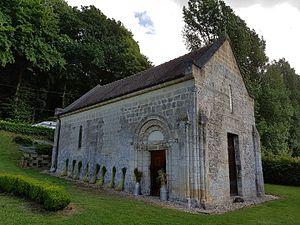
Chapelle Sainte-Marguerite-sur-Dun à La Gaillarde.
La chapelle Sainte-Marguerite-du-Dun est une chapelle située à la sortie du village de La Gaillarde, en contrebas de la route qui mène à la mer.